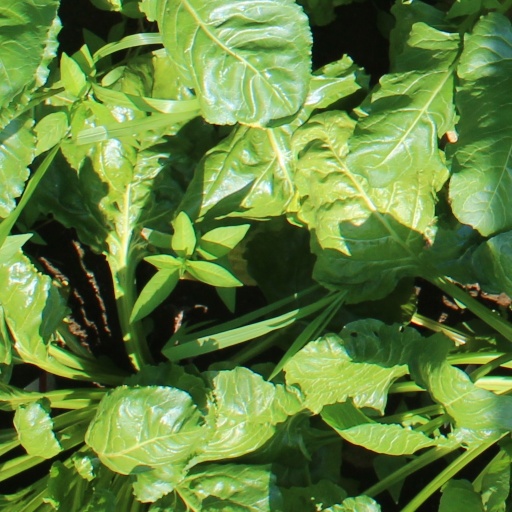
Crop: sugar beet